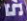
Number: 5